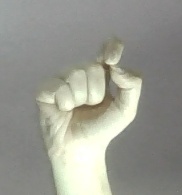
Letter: fa